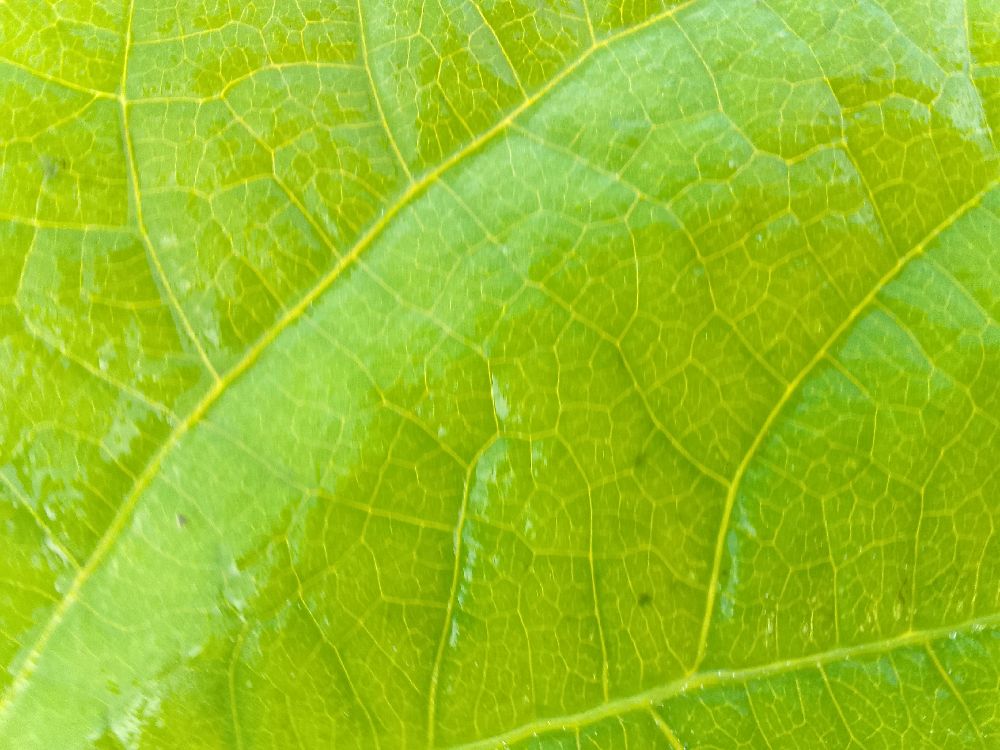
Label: healthy